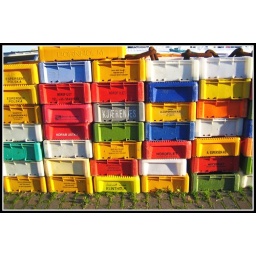
colorful fish boxes in Vitte harbor, Hiddensee